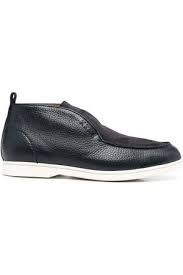
Label: Boat